Hendrik Koot

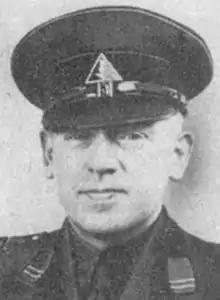
Henrik Koot in 1940

Hendrik Evert Koot (5 April 1898 – 14 February 1941) was a Dutch collaborator with the German occupying forces during World War II. A member of the WA, the paramilitary wing of the National Socialist Movement in the Netherlands (NSB), he was beaten up by members of a local "knokploeg" ("action group") in Amsterdam on 11 February 1941. His injuries were so severe that he died a few days later. His death was seized by the German authorities to start raids in the Jodenbuurt, the Amsterdam Jewish quarters, which in turn led to the February strike. Another element of Nazi retaliation was the installation of a "Judenrat" in Amsterdam: the .